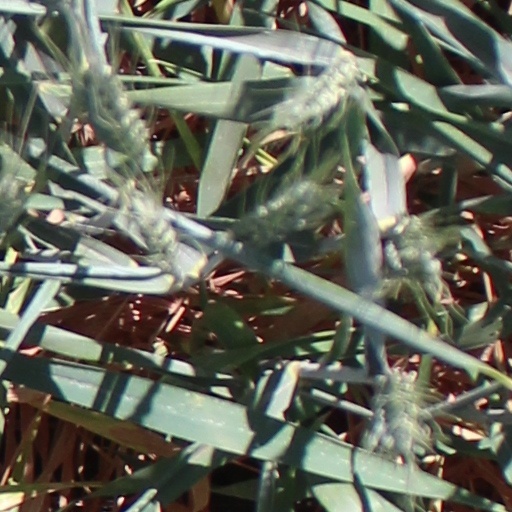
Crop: wheat